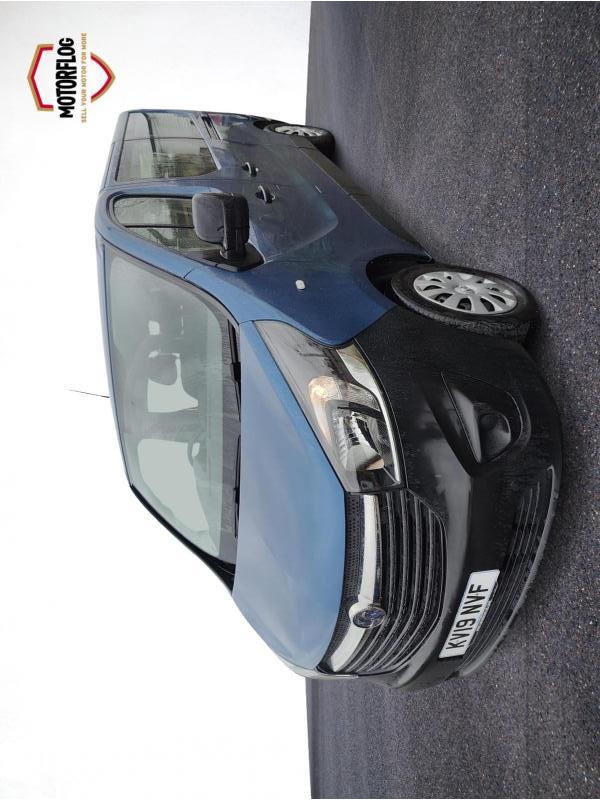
Aucun dommage détecté.
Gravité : aucun